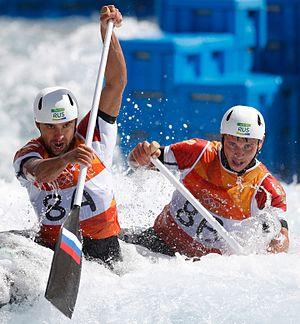
Mikhaïl Nikolaïevitch Kouznetsov, né le 14 mai 1985 à Nijni Taguil, est un céiste russe pratiquant le slalom.
Dmitri Olegovitch Larionov est un céiste russe pratiquant le slalom né le 22 décembre 1985.